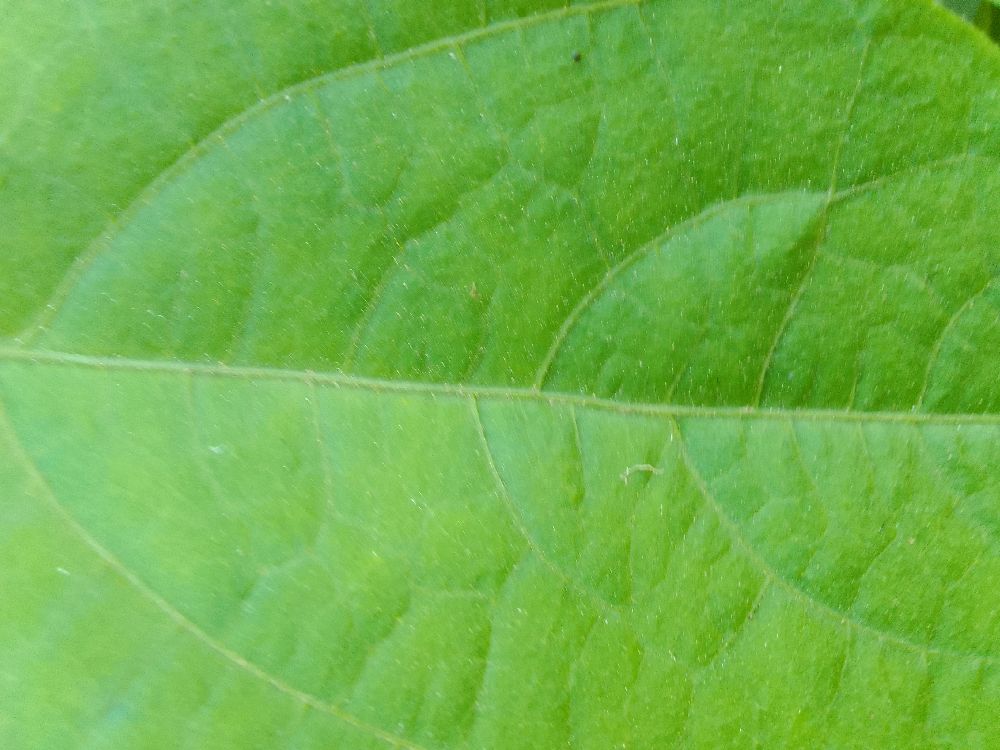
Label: healthy